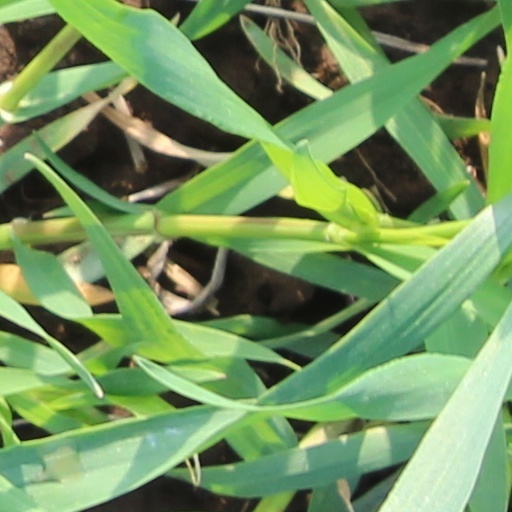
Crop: wheat